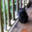
Label: cat